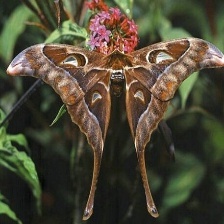
Species: HERCULES MOTH